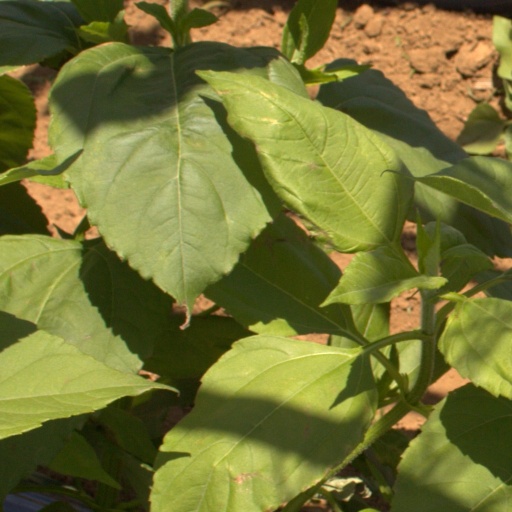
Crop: Jerusalem artichoke